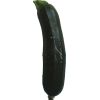
Label: Zucchini dark 1